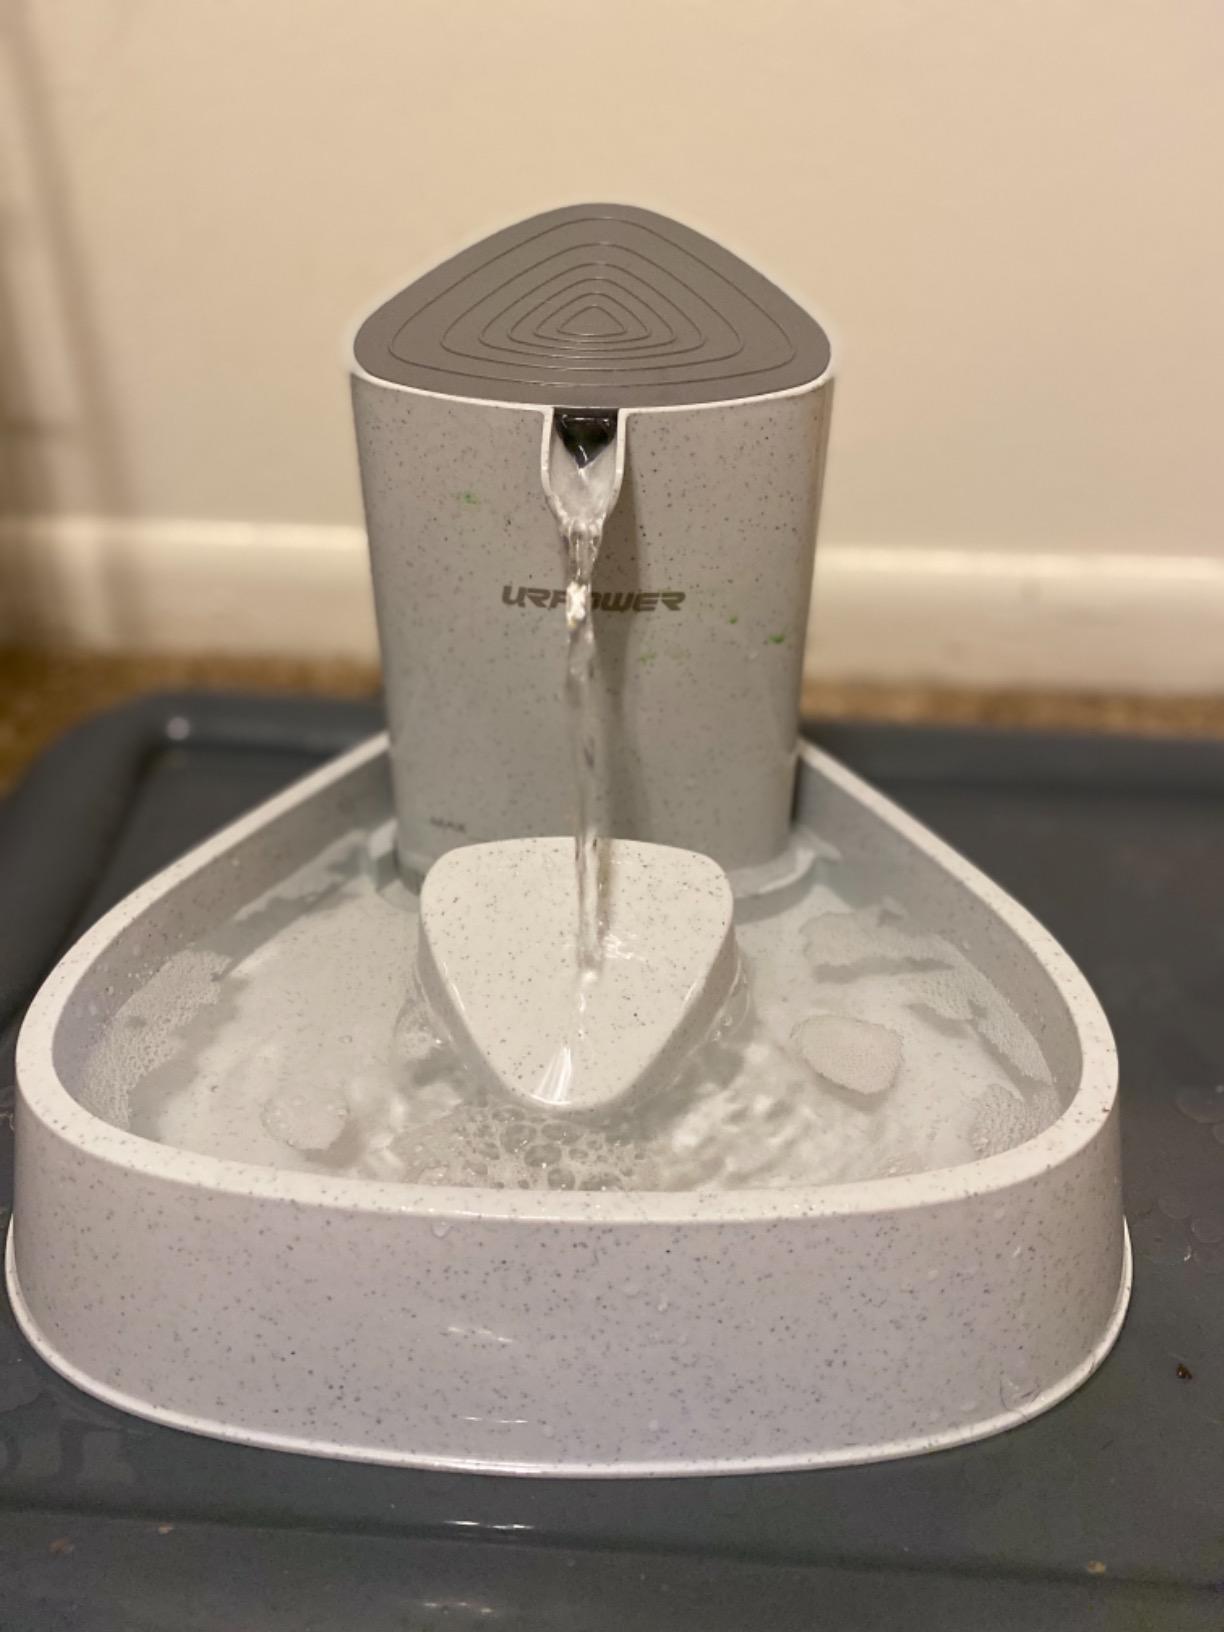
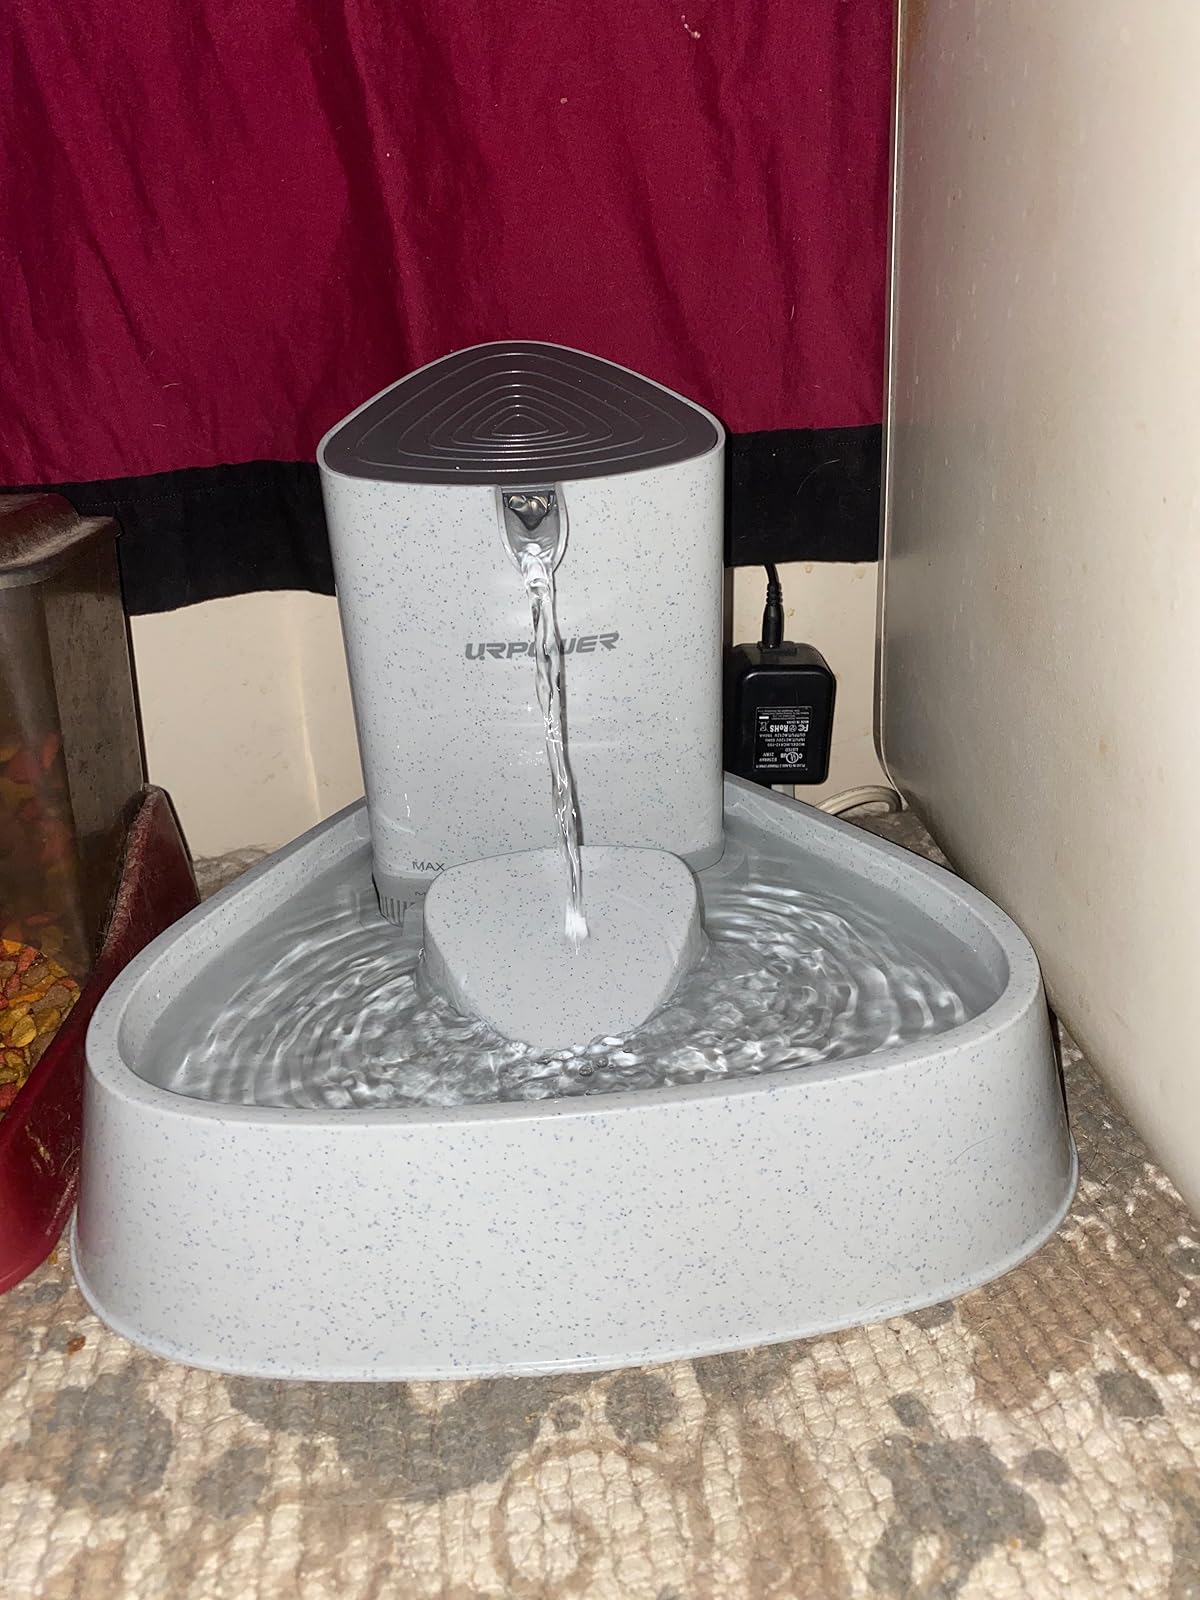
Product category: items_bowl
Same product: yes